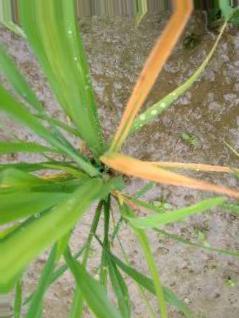
Nhãn: Tungro virus